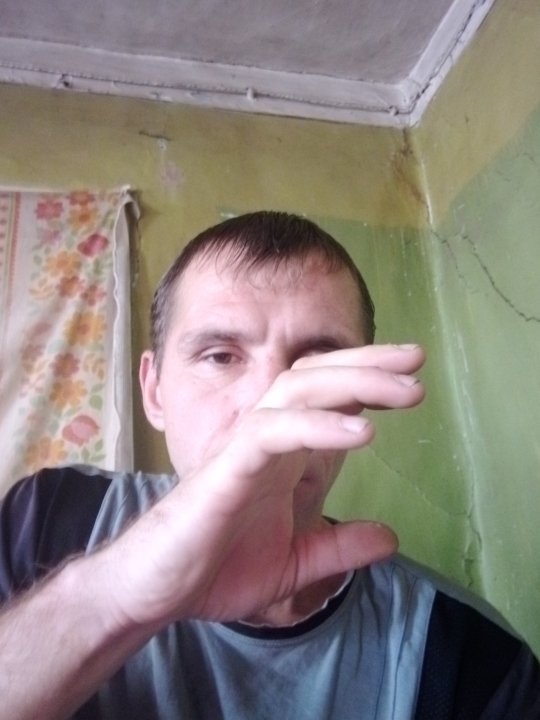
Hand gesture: no_gesture